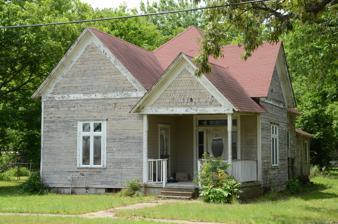
Building: Booth-Weir House
Country: United States of America
Year built: 1911
Historic house in Arkansas, United States United States historic place Booth-Weir House U.S. National Register of Historic Places Location in Arkansas Show map of Arkansas Location in United States Show map of the United States Location W. First St., McRae, Arkansas Coordinates 35°7′11″N 91°48′54″W / 35.11972°N 91.81500°W / 35.11972; -91.81500 Area less than one acre Built by Forest Blevins Architectural style Vernacular irregular plan MPS White County MPS NRHP reference No. 91001345 Added to NRHP September 5, 1991 The Booth-Weir House is a historic house on West First Street in McRae, Arkansas .  It is a single-story wood-frame structure, with an irregular cross-gable configuration and a projecting gable-roof porch.  It is finished in composition shingles and rests on brick piers.  Built in 1911 for a railroad fireman , it is one of a few houses in McRae to survive the pre- World War I period, and is typical of vernacular construction of that period. The house was listed on the National Register of Historic Places in 1991. See also National Register of Historic Places listings in White County, Arkansas References